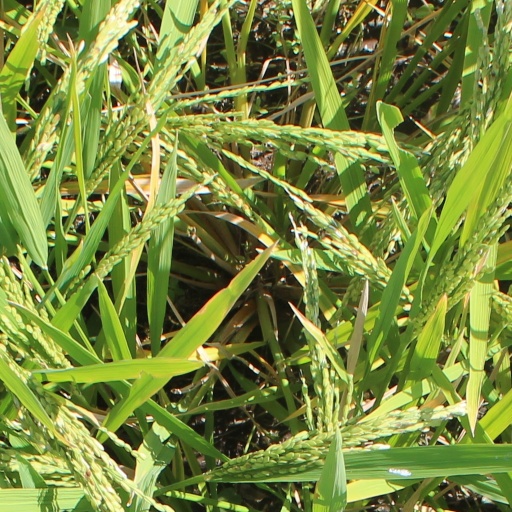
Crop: rice